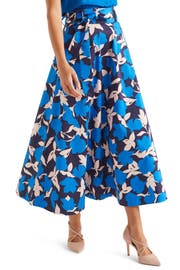
brighten your work to play vibe in this vibrant floral maxi styled with a tie waist and a flared silhouette